Cheesman Park, Denver

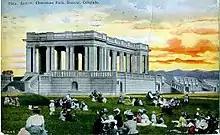
Colorized photograph of the Cheesman Pavilion ca. 1910

The city built a temporary wooden fence around the cemetery and in 1894, grading and leveling began in preparation for the park, though several of the open graves wouldn't be filled in until 1902. Finally shrubs were planted and the holes filled in where coffins were removed. Work was completed in 1907, without ever having moved the rest of the bodies.